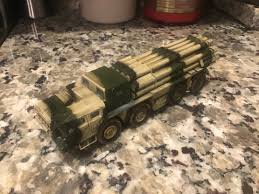
Label: BM-30